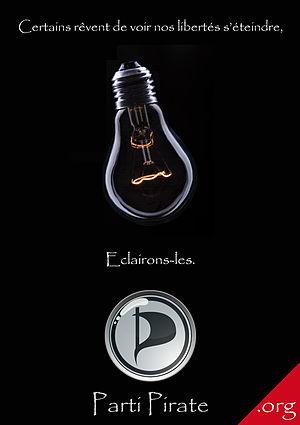
Affiche du Parti Pirate (France) par Sanpytt
Le Parti pirate est un parti politique adhérent au Parti pirate international, fondé en France en 2006, sur le modèle de son homologue suédois. Sa devise est « liberté, démocratie, partage ».